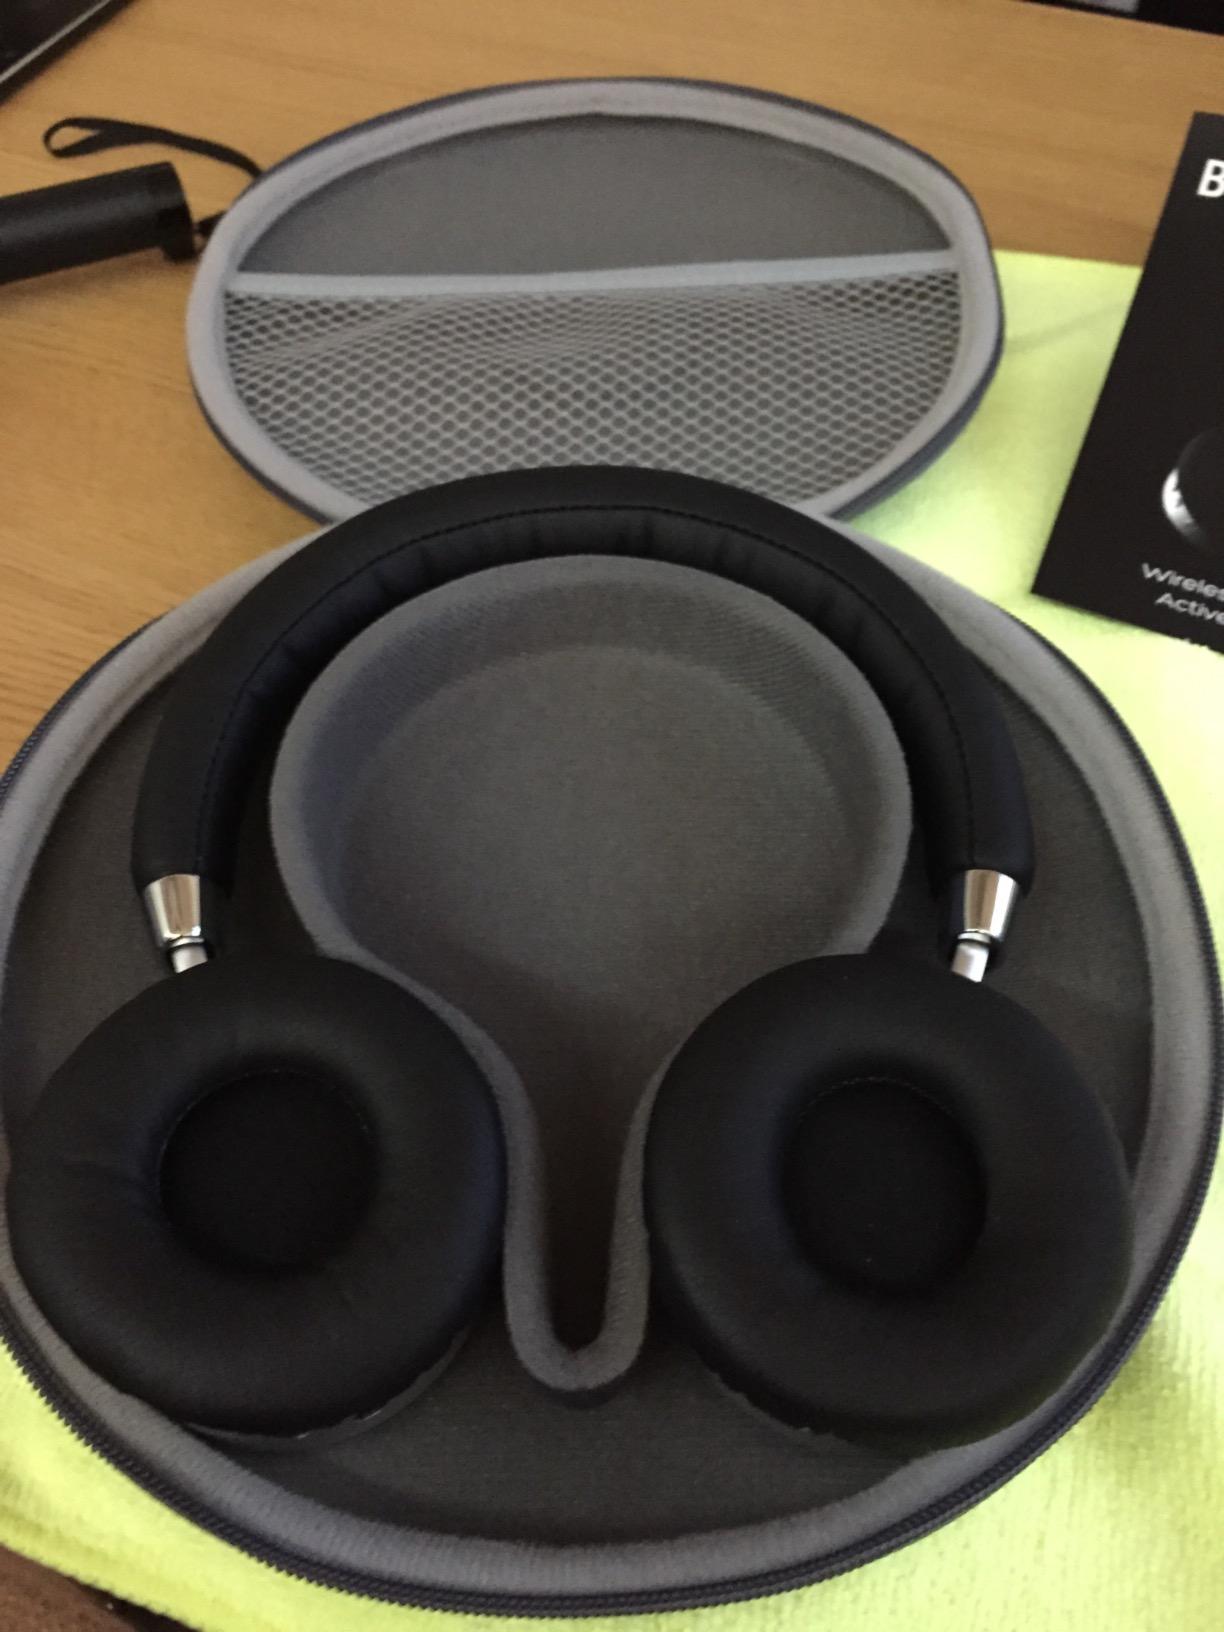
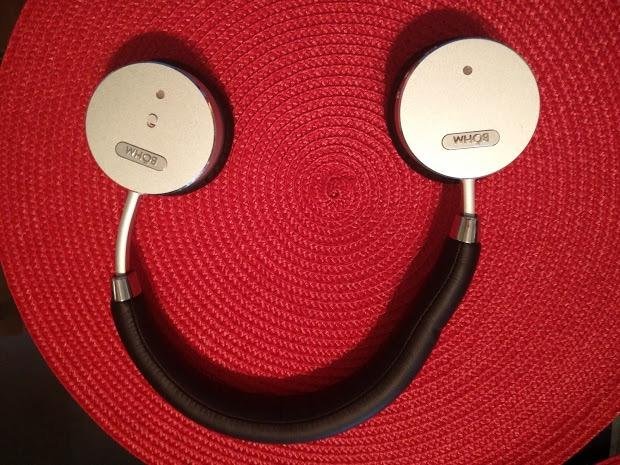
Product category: headphones
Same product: yes